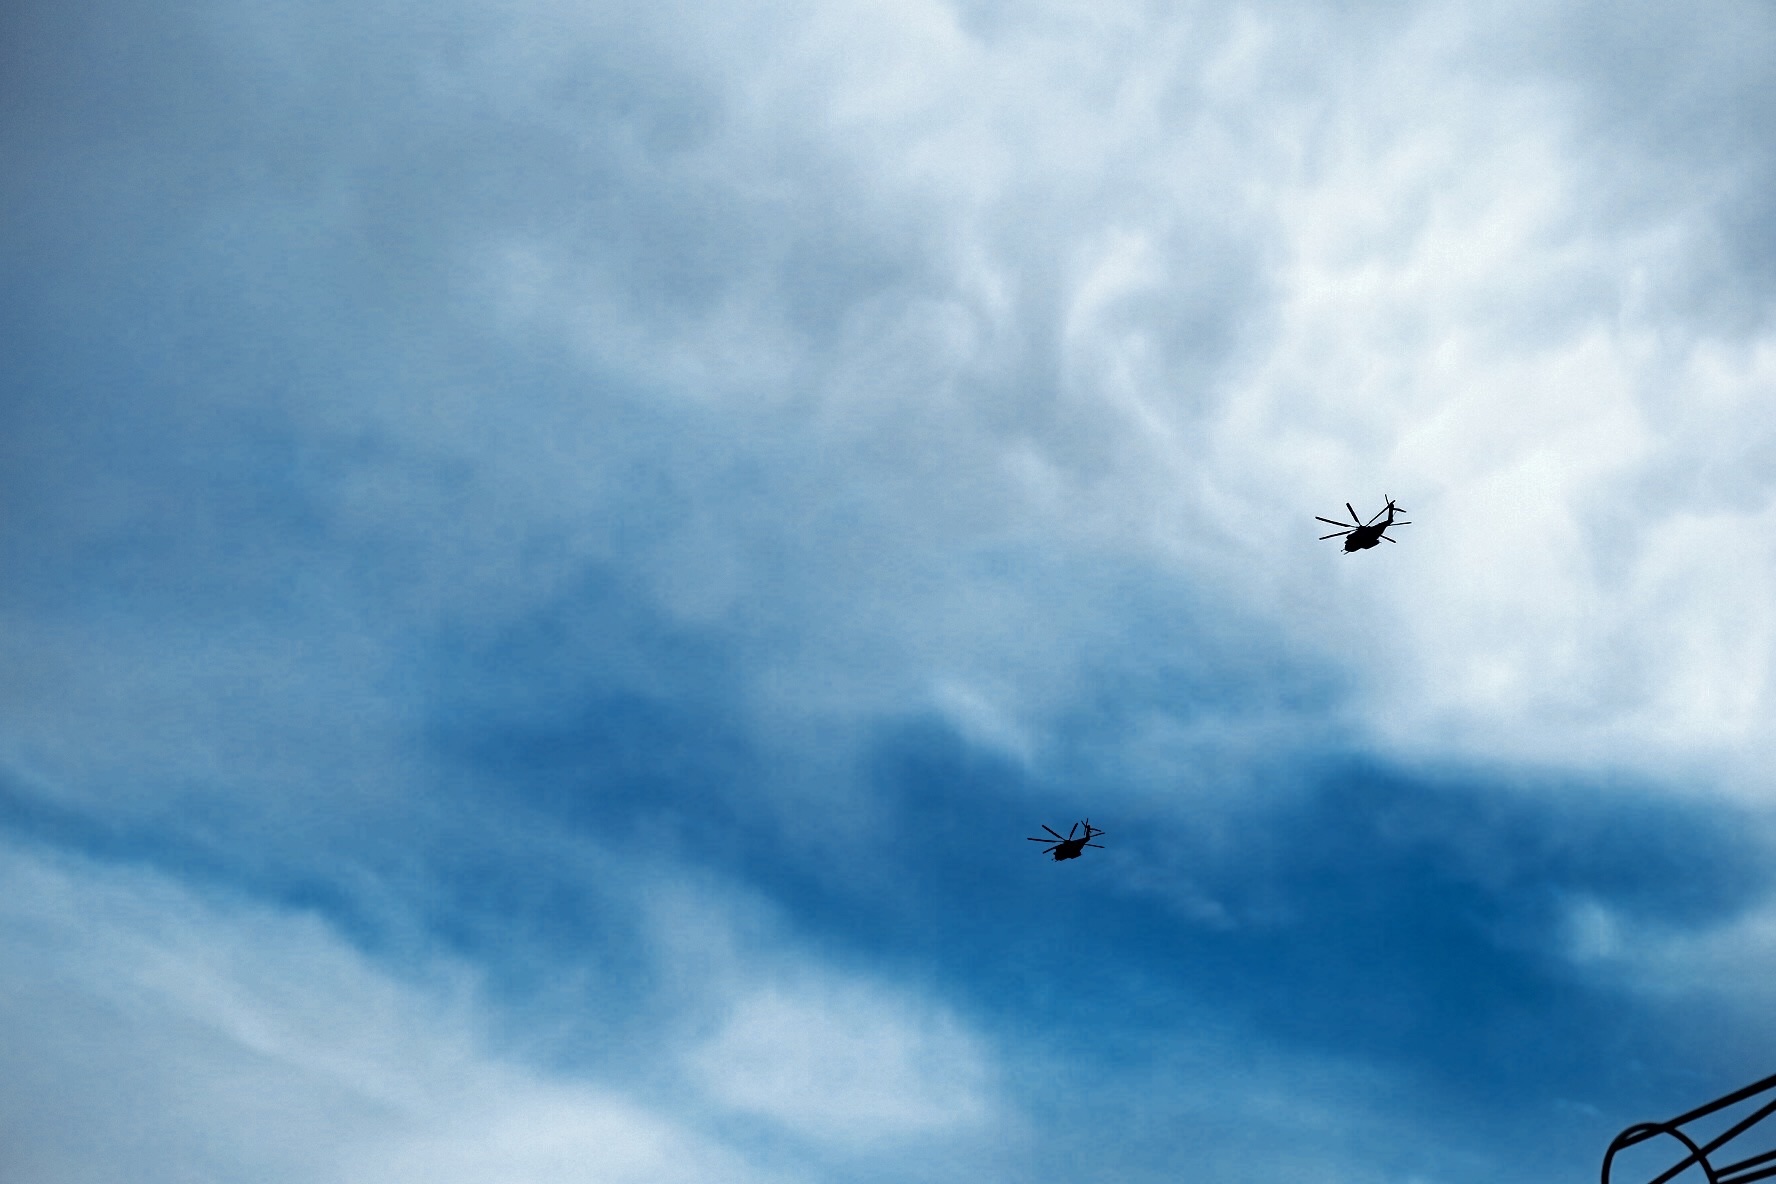
wing, cloud, sky, flight, toy, parachuting, atmosphere of earth